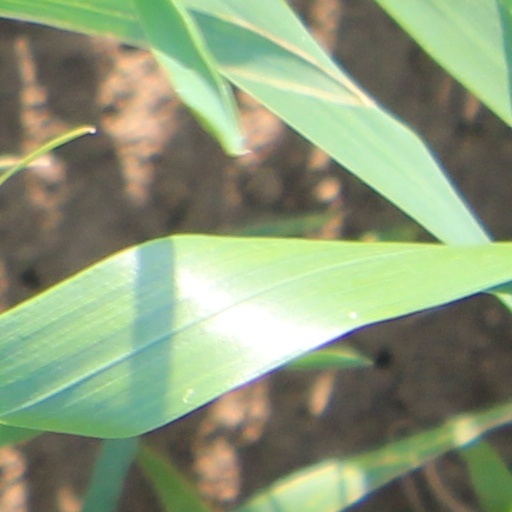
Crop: wheat